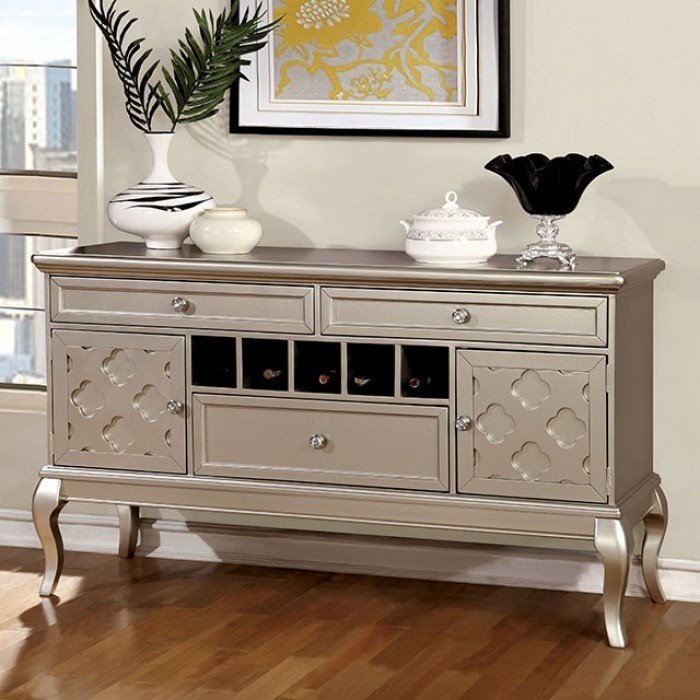
Amina Server
This dining collection will be the focal point of any home with its eye-catching silver finish and elegant structure. This stunning server features on its front panels the same Moroccan-inspired inset patterns found on the matching table. Wine storage, drawers, and shelves provide storage for a stylish and functional piece. Transitional Champagne Solid Wood, Wood Veneer, Others Cabriole Legs Crystal-Like Acrylic Hardware Detail Style Transitional Color/Finish Champagne Material Solid Wood, Wood Veneer, Others Frame Finish Champagne Product Dimension Server: 59 7/8"W X 18 1/2"D X 34 1/4"H
Brand: Furniture of America
Category: Furniture > Cabinets & Storage > China Cabinets & Hutches > Server Hutches